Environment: real
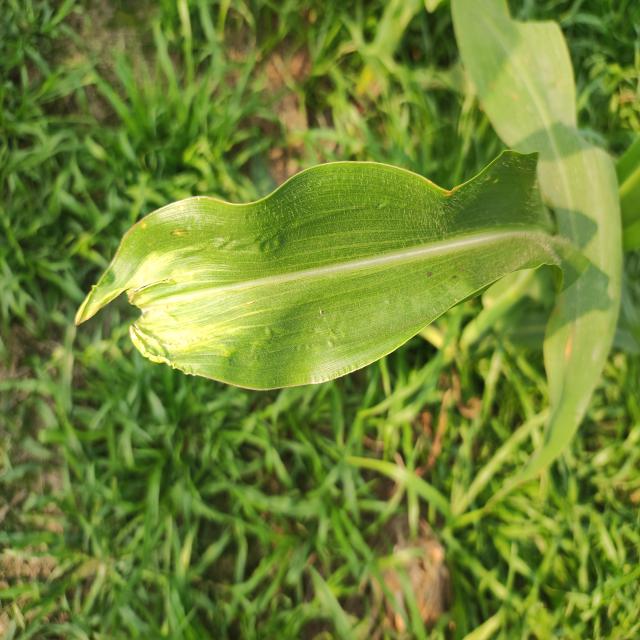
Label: fall_armyworm